Choo Ja-hyun

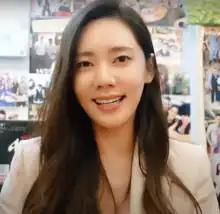
Choo in 2022

Chu Eun-ju (born January 20, 1979), known by her stage name Choo Ja-hyun, is a South Korean actress. Best known in Korea for the films "Bloody Tie" (2006) and "Portrait of a Beauty" (2008), Choo has also actively worked in China since 2007, notably in television drama "The Temptation to Go Home" (2011, remake of "Temptation of Wife").